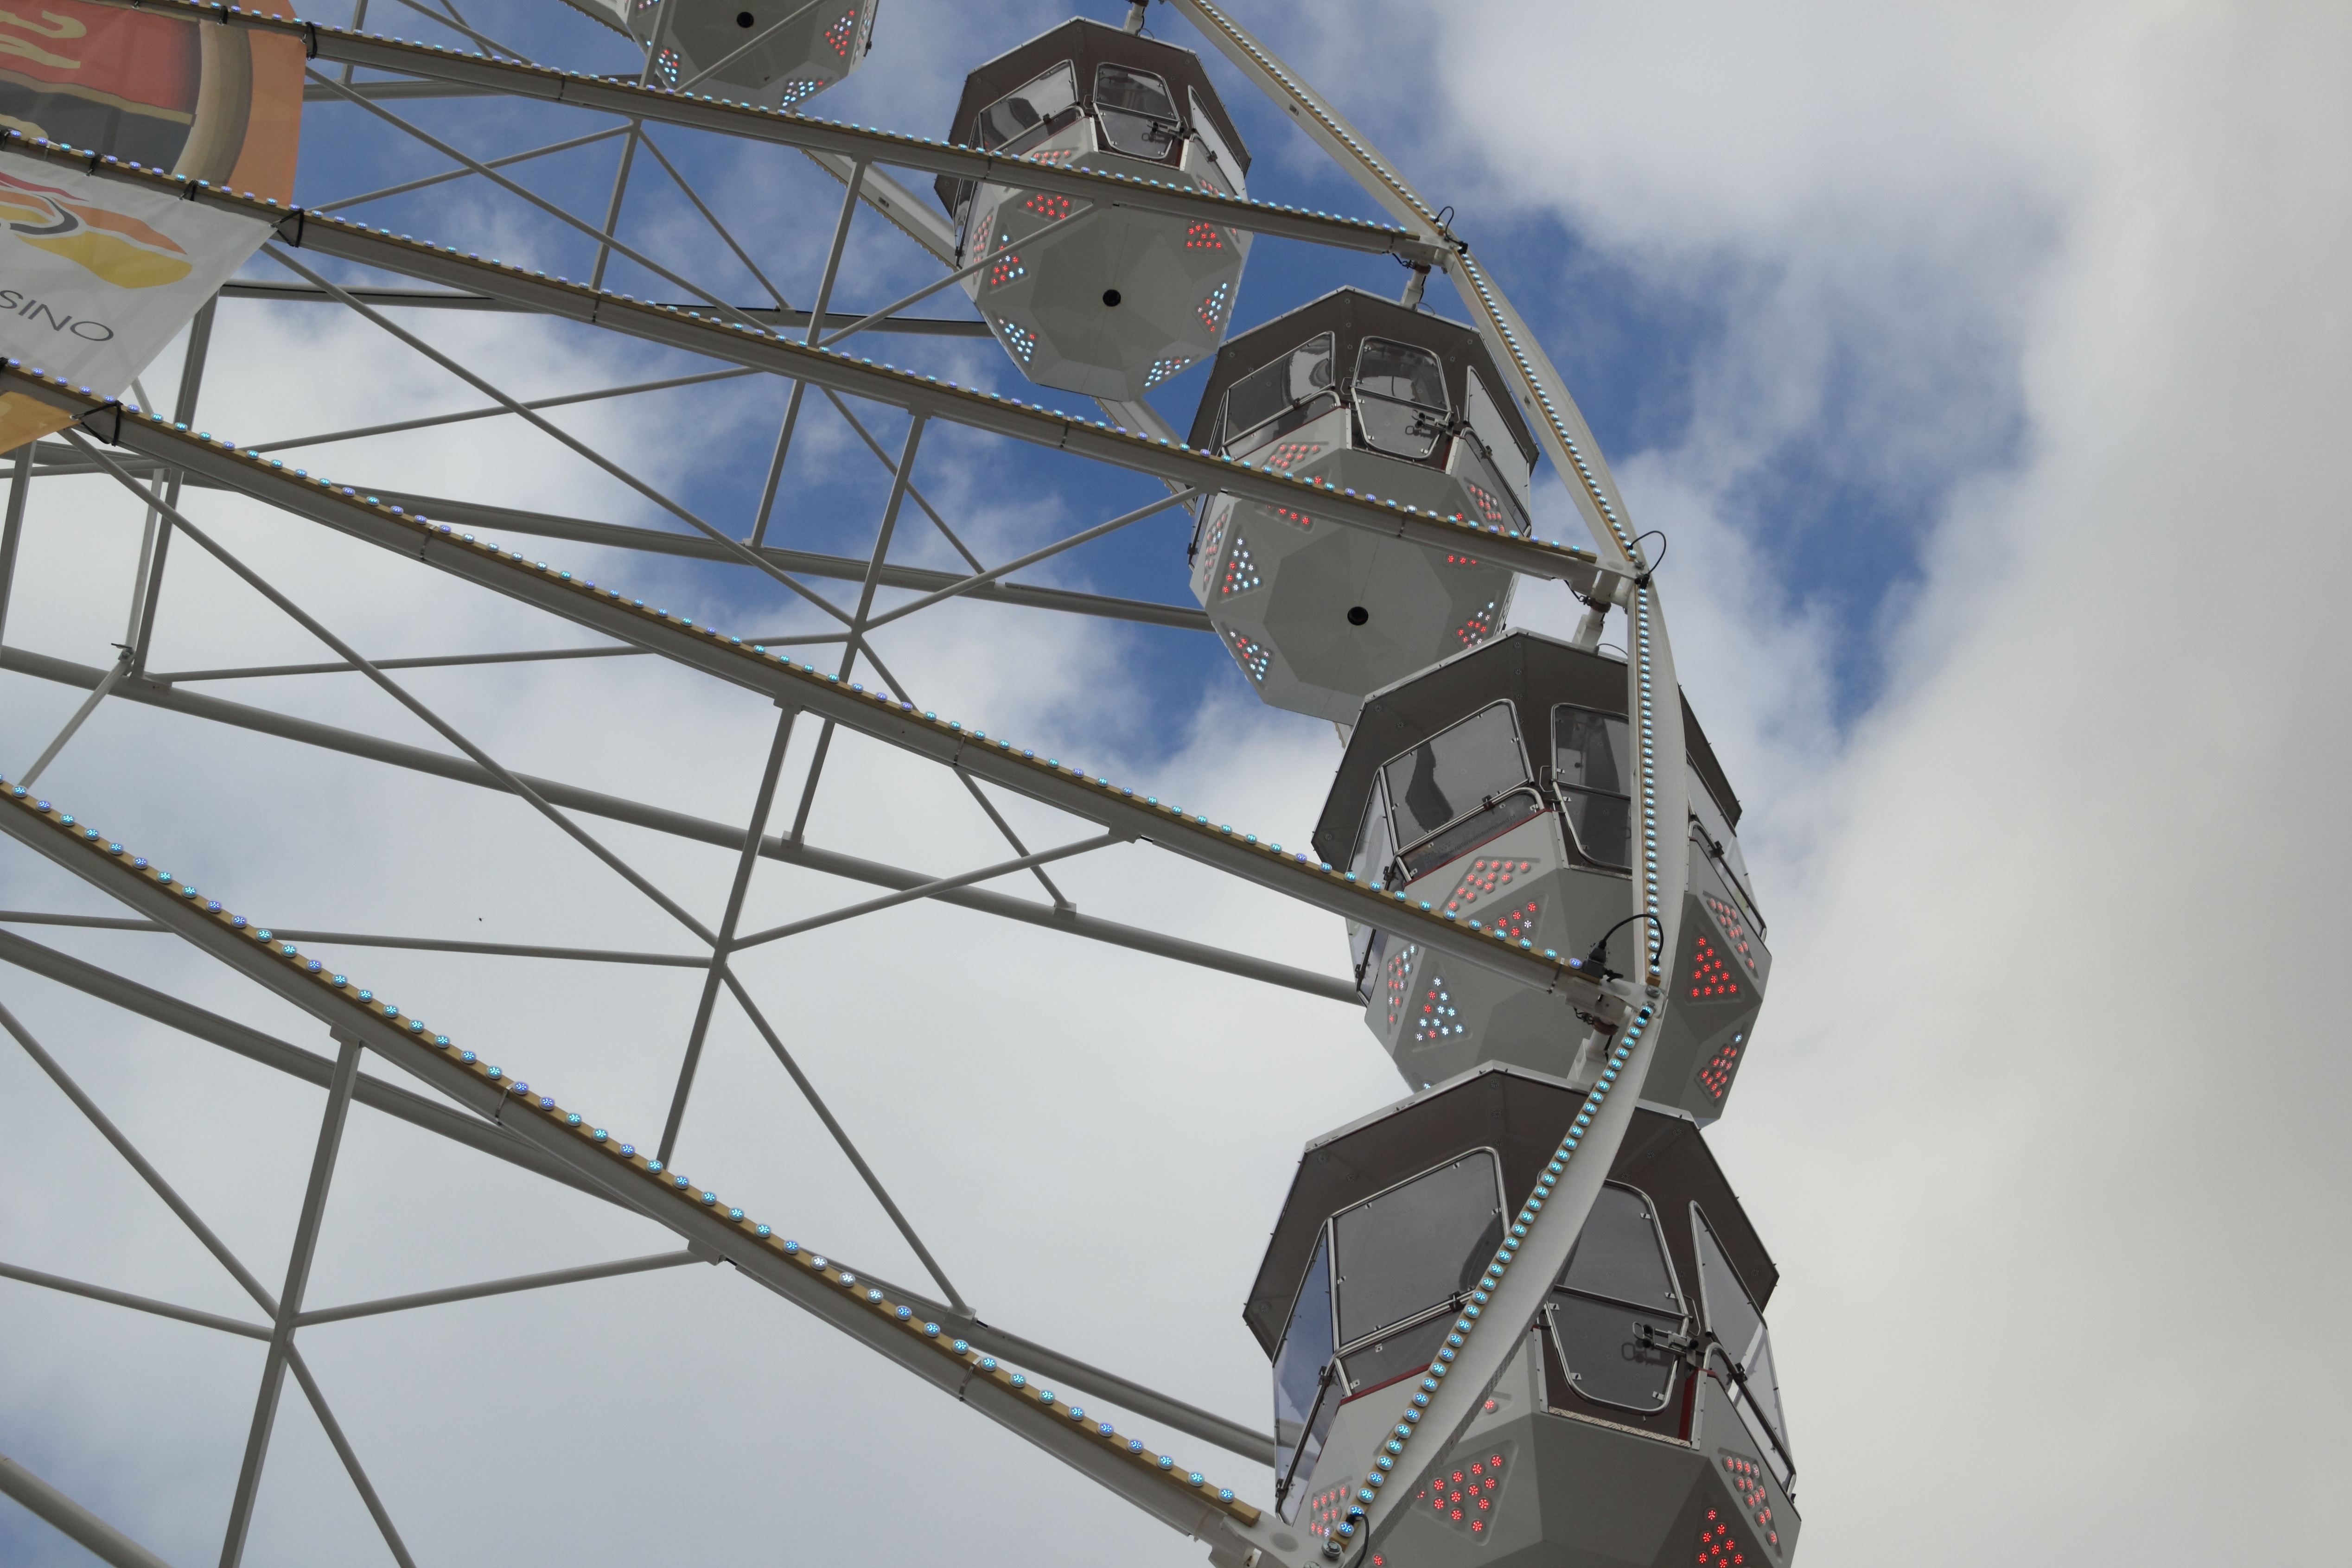
wheel, skyscraper, ferris wheel, tower, mast, 2016, netherlands, tourist attraction, ferris, fair, nijmegen